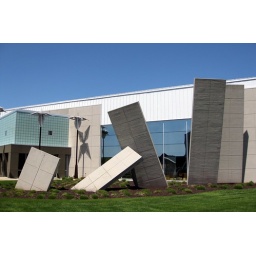
The Integrated Architecture office building near Grand Rapids, Michigan